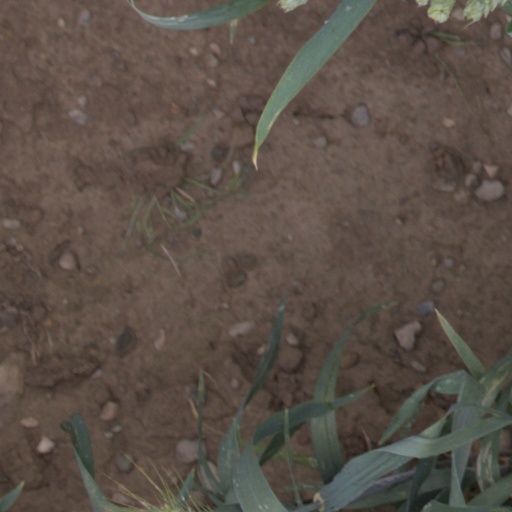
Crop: wheat